Walt Disney Studios (Burbank)

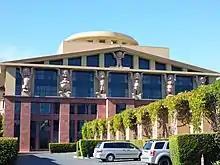
The "Team Disney" building

Formerly known as the Team Disney Burbank building, Team Disney – The Michael D. Eisner Building is the main building located at the Walt Disney Studios. Completed in 1990 and designed by Michael Graves, the Team Disney Burbank building contains the office of CEO Robert A. Iger as well as the boardroom for the board of directors. It also houses offices for members of Senior Management, such as Alan Bergman, chairman of Walt Disney Studios. Prior to the opening of the Team Disney Burbank building in 1990, Disney executives were located in the old Animation building and the Roy O. Disney Building; the animators had been forced to relocate in 1985 into a series of warehouses, trailers, and hangars in nearby Glendale.